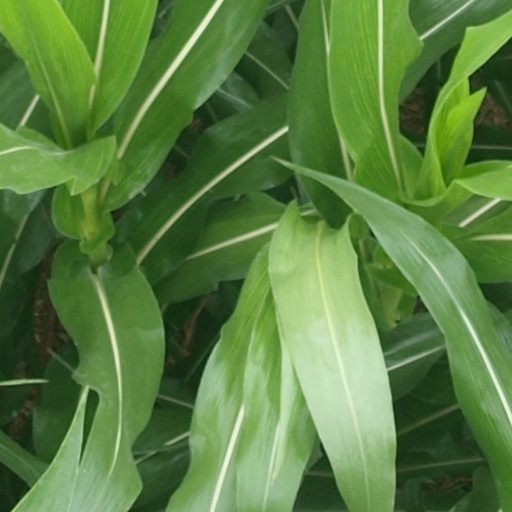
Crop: maize; corn